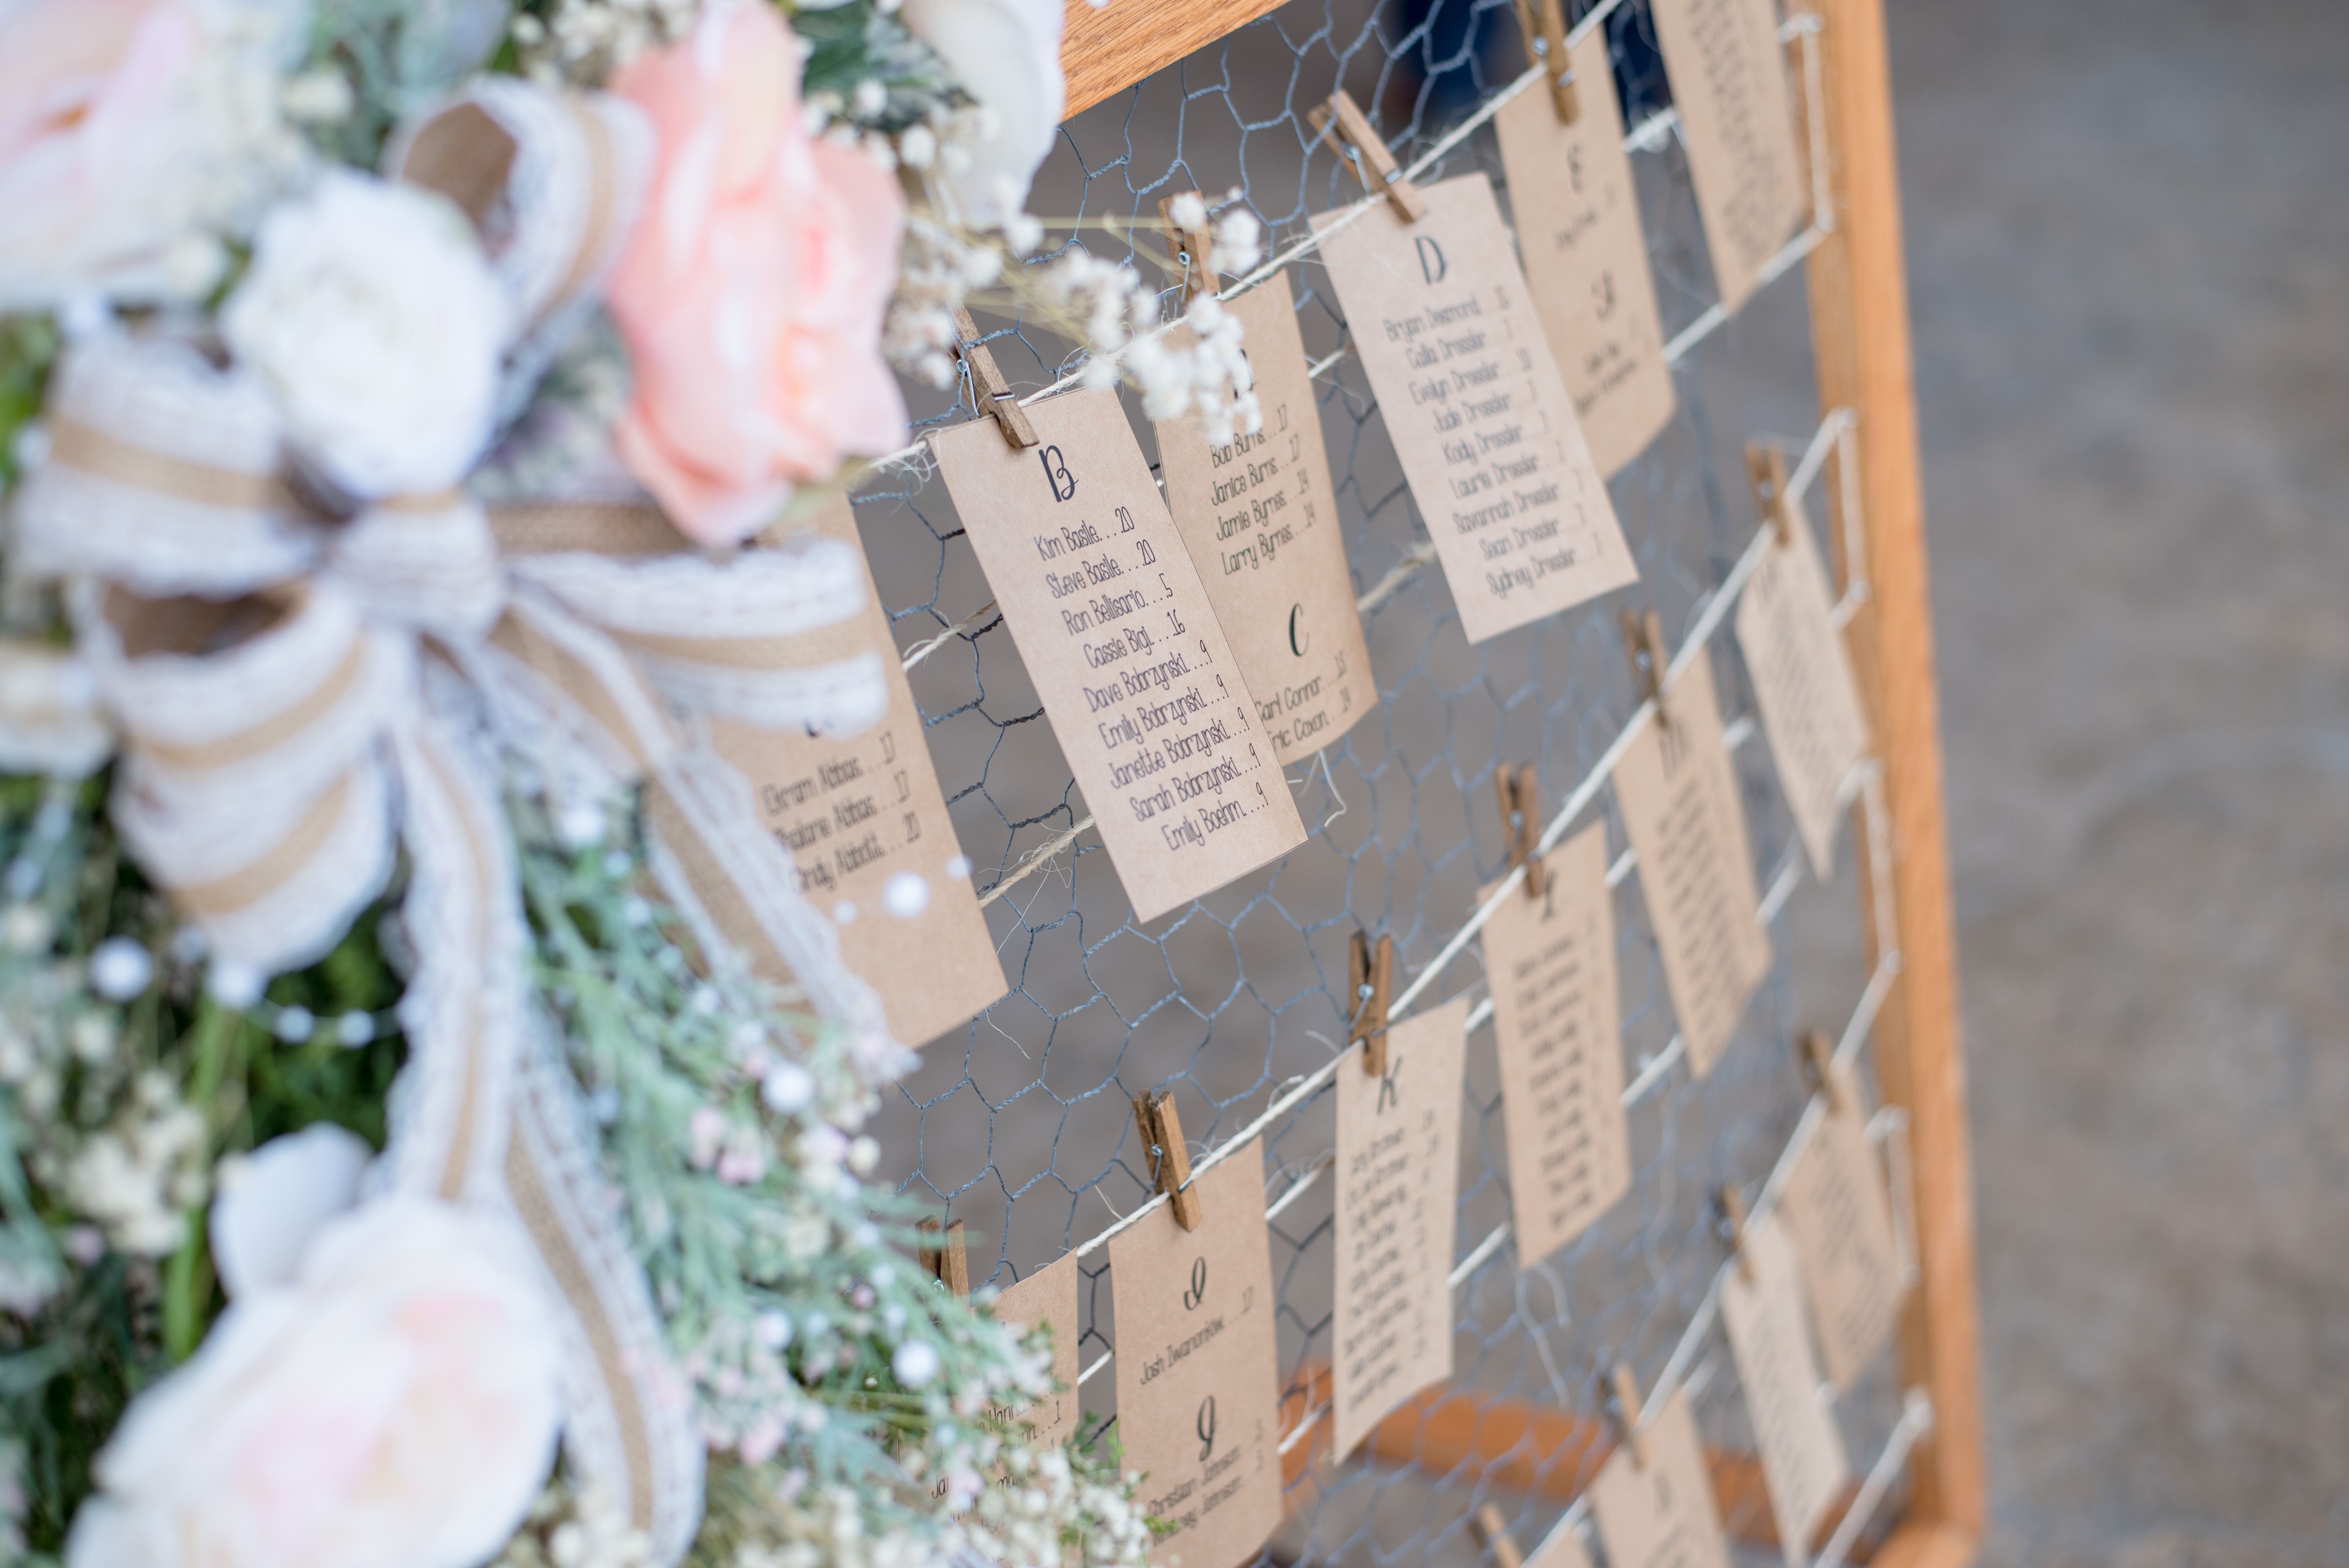
photograph, font, flower, plant, floral design